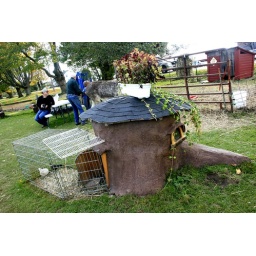
I loved this hen house in the shape of a tree stump!